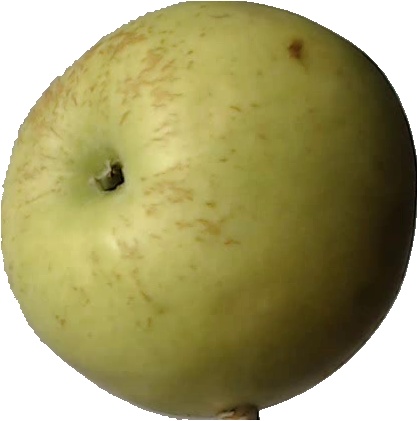
Label: apple_golden_3